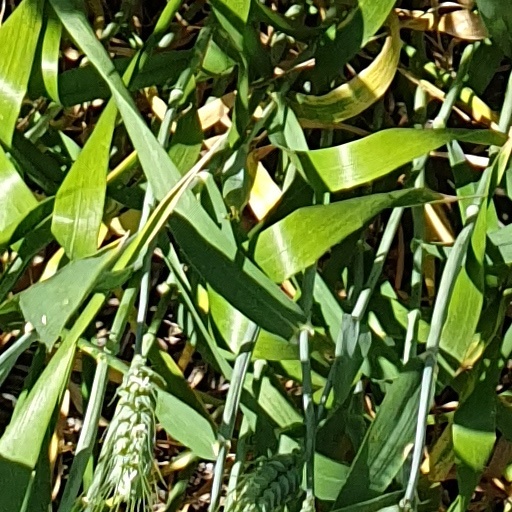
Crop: wheat